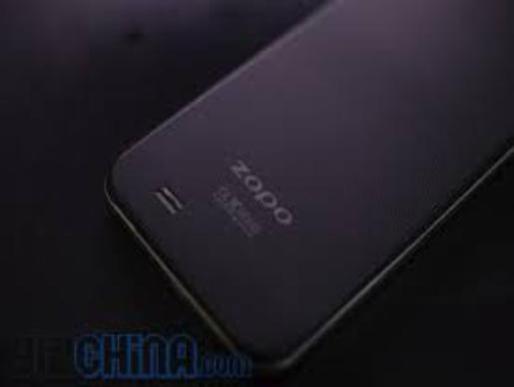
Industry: Electronic